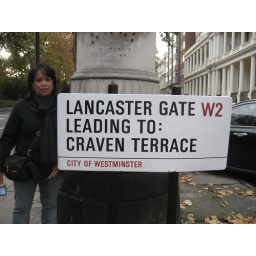
My mom in front of a street sign by our hotel